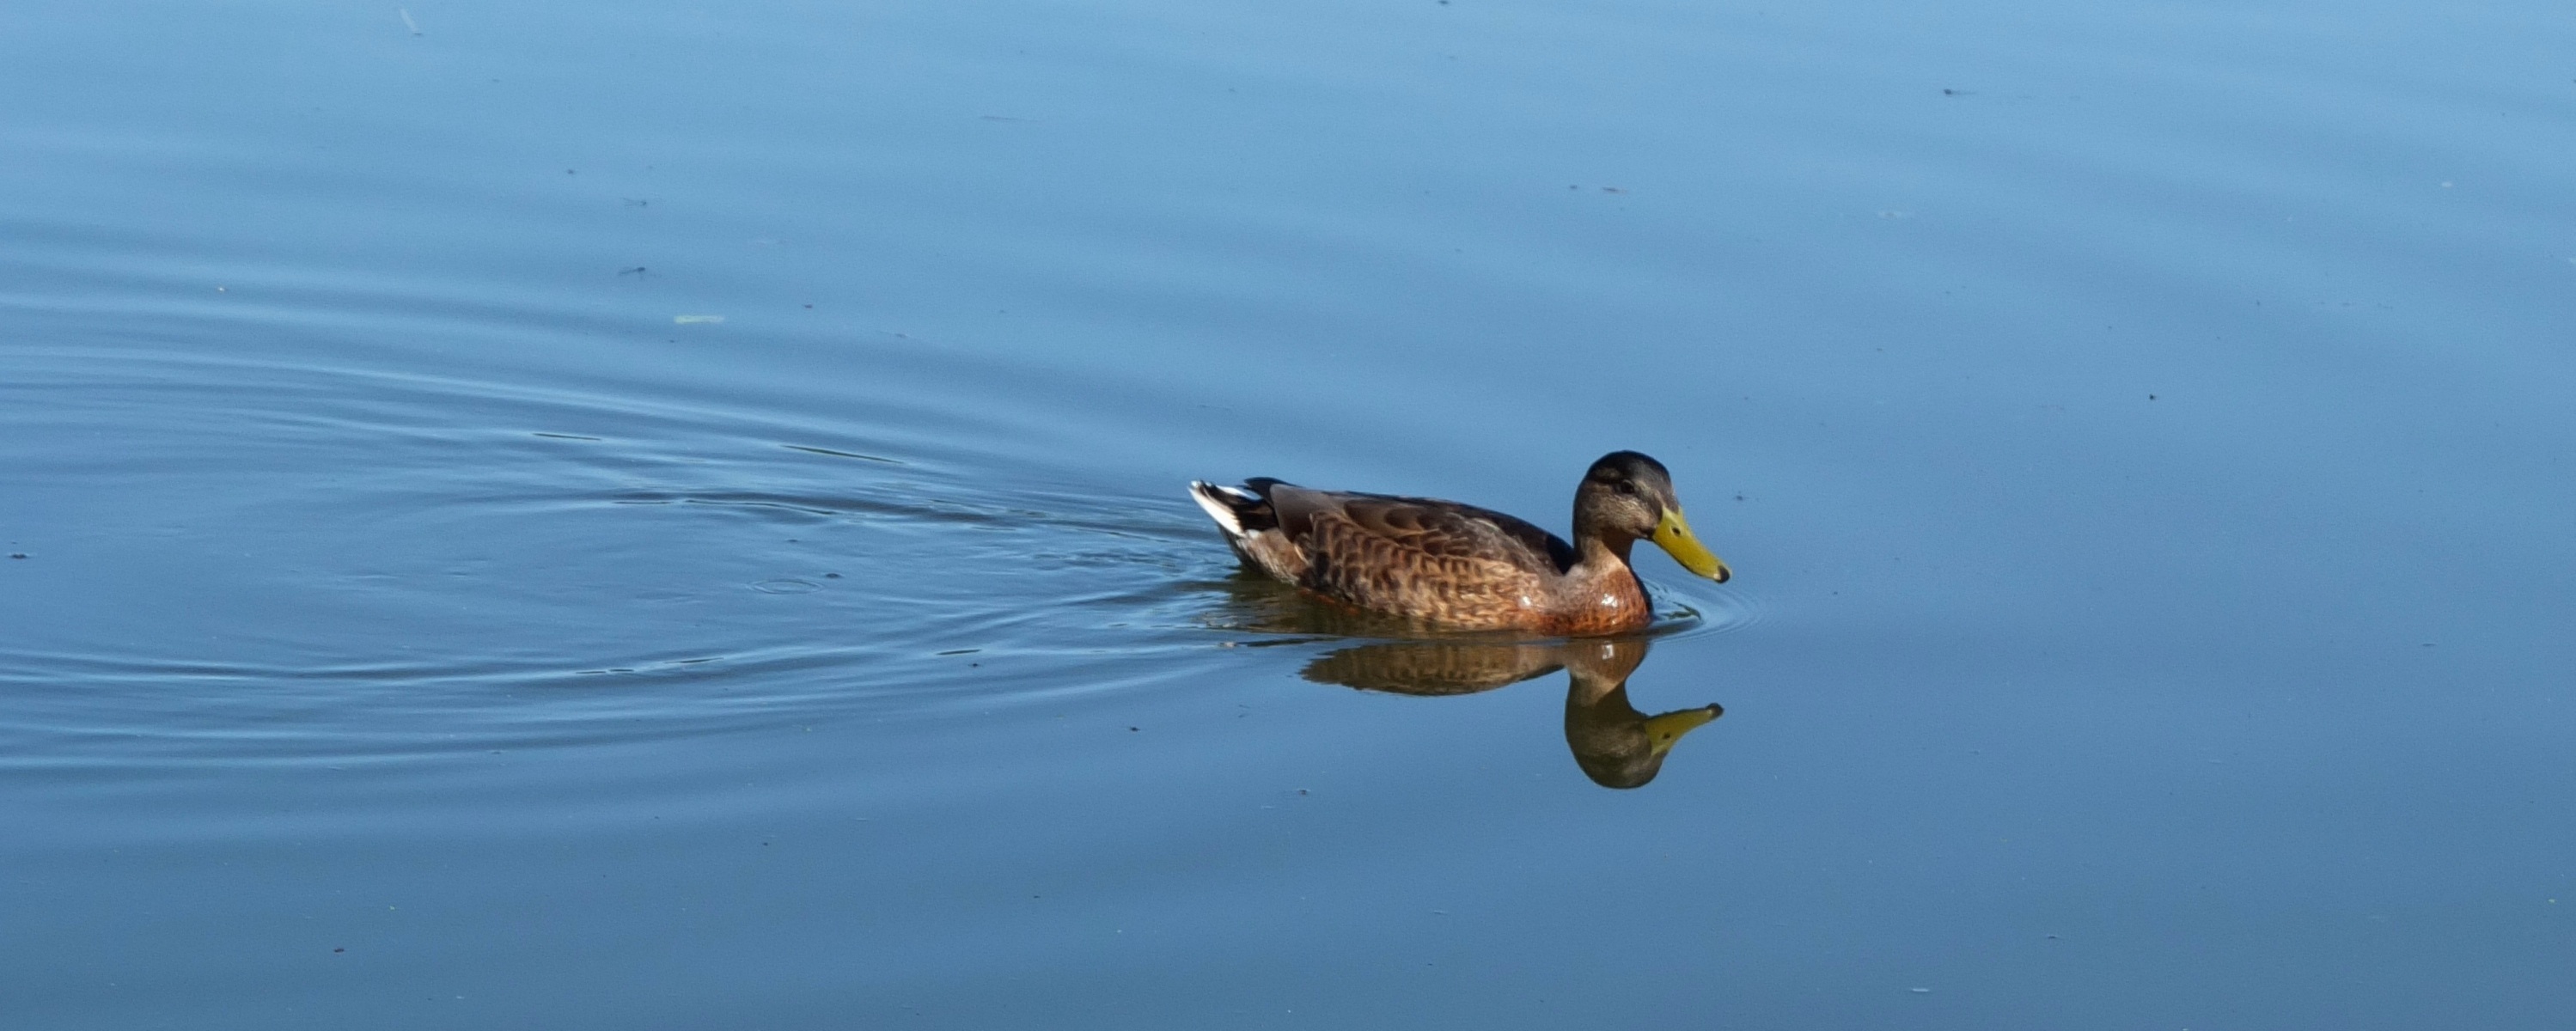
water, bird, wing, animal, swim, beak, rest, fauna, duck, vertebrate, bill, waterfowl, water bird, mallard, mirroring, widescreen, ducks geese and swans, seaduck